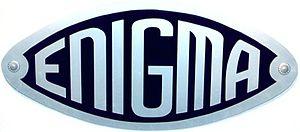
Enigma est une machine électromécanique portable servant au chiffrement et au déchiffrement de l'information. Elle fut inventée par l'Allemand Arthur Scherbius, reprenant un brevet du Néerlandais Hugo Koch, datant de 1919. Enigma fut utilisée principalement par les Allemands pendant la Seconde Guerre mondiale. Le terme Enigma désigne en fait toute une famille de machines, car il en a existé de nombreuses et subtiles variantes, commercialisées en Europe et dans le reste du monde à partir de 1923. Elle fut aussi adoptée par les services militaires et diplomatiques de nombreuses nations.